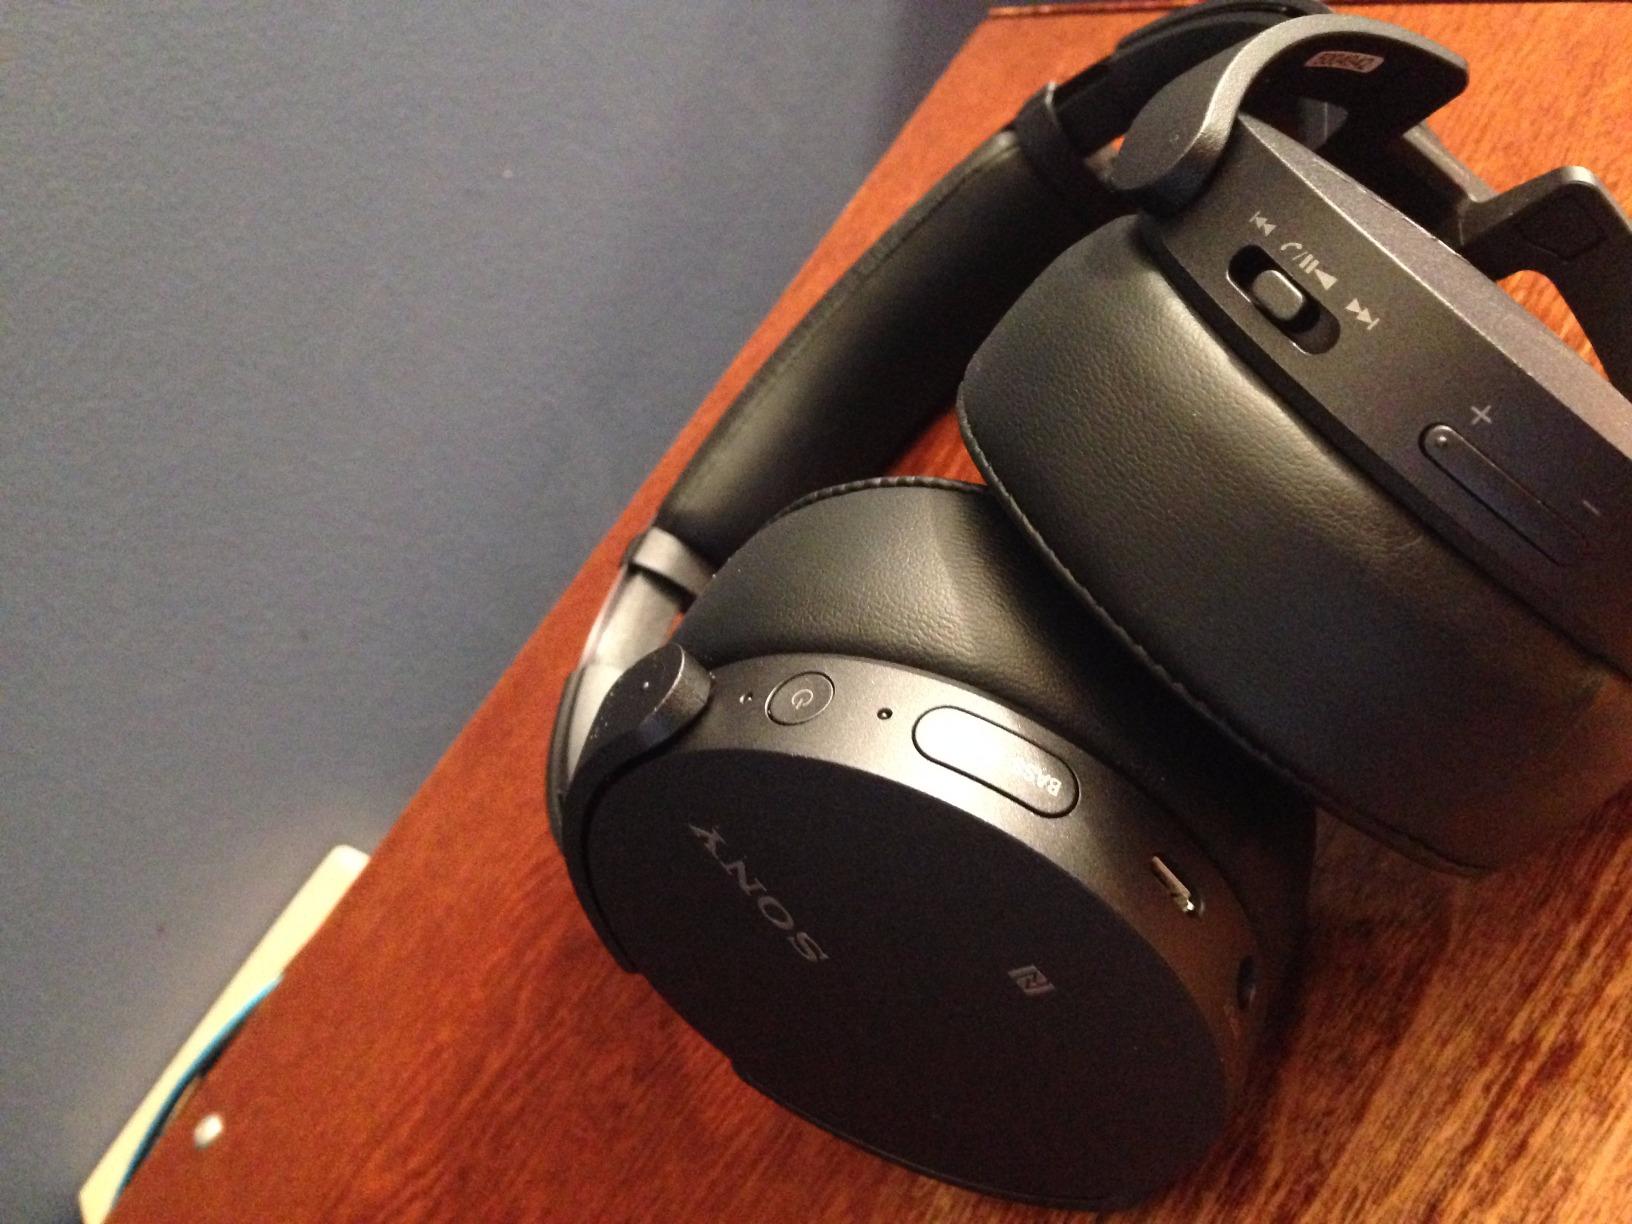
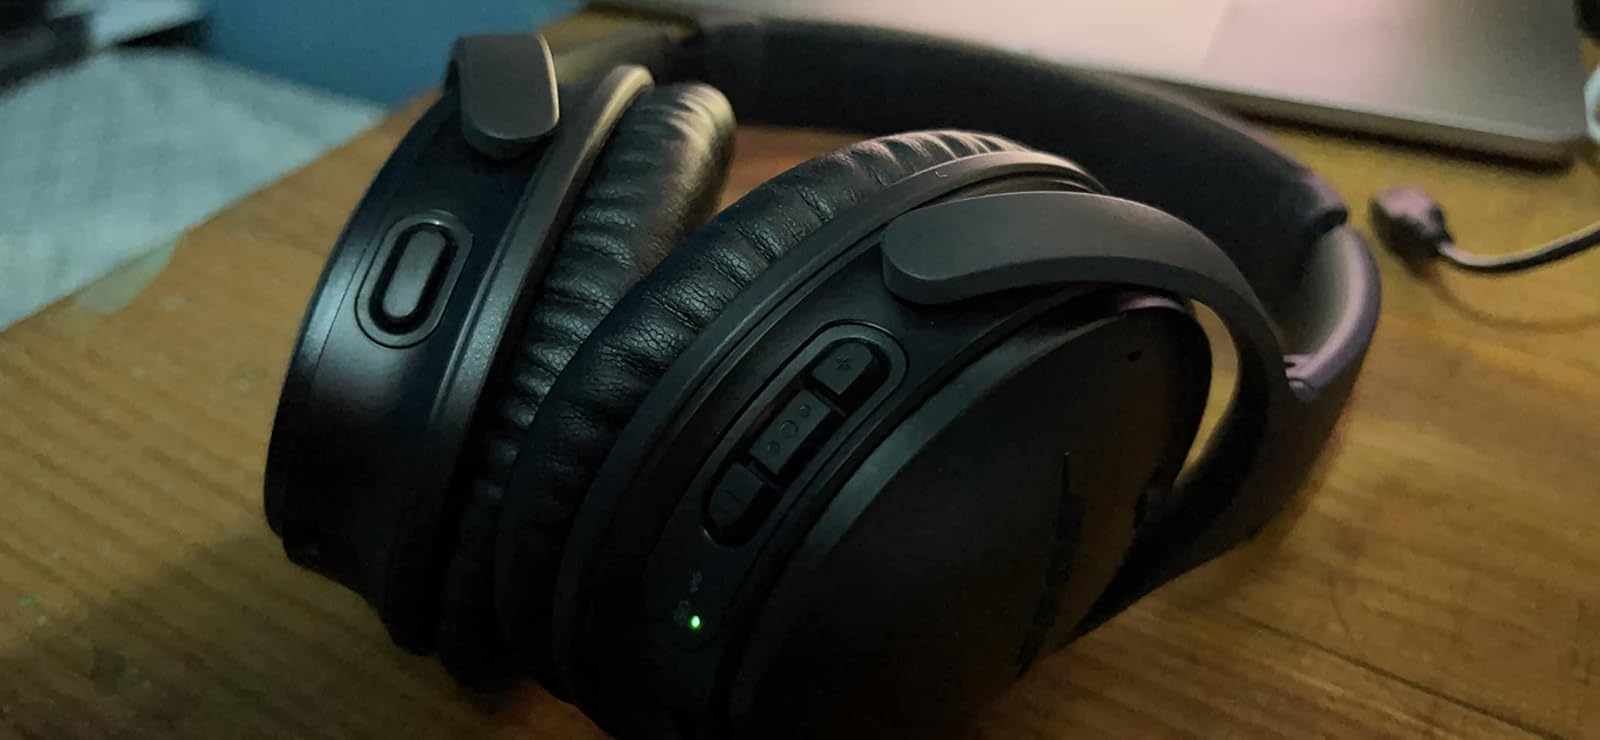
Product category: headphones
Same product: no